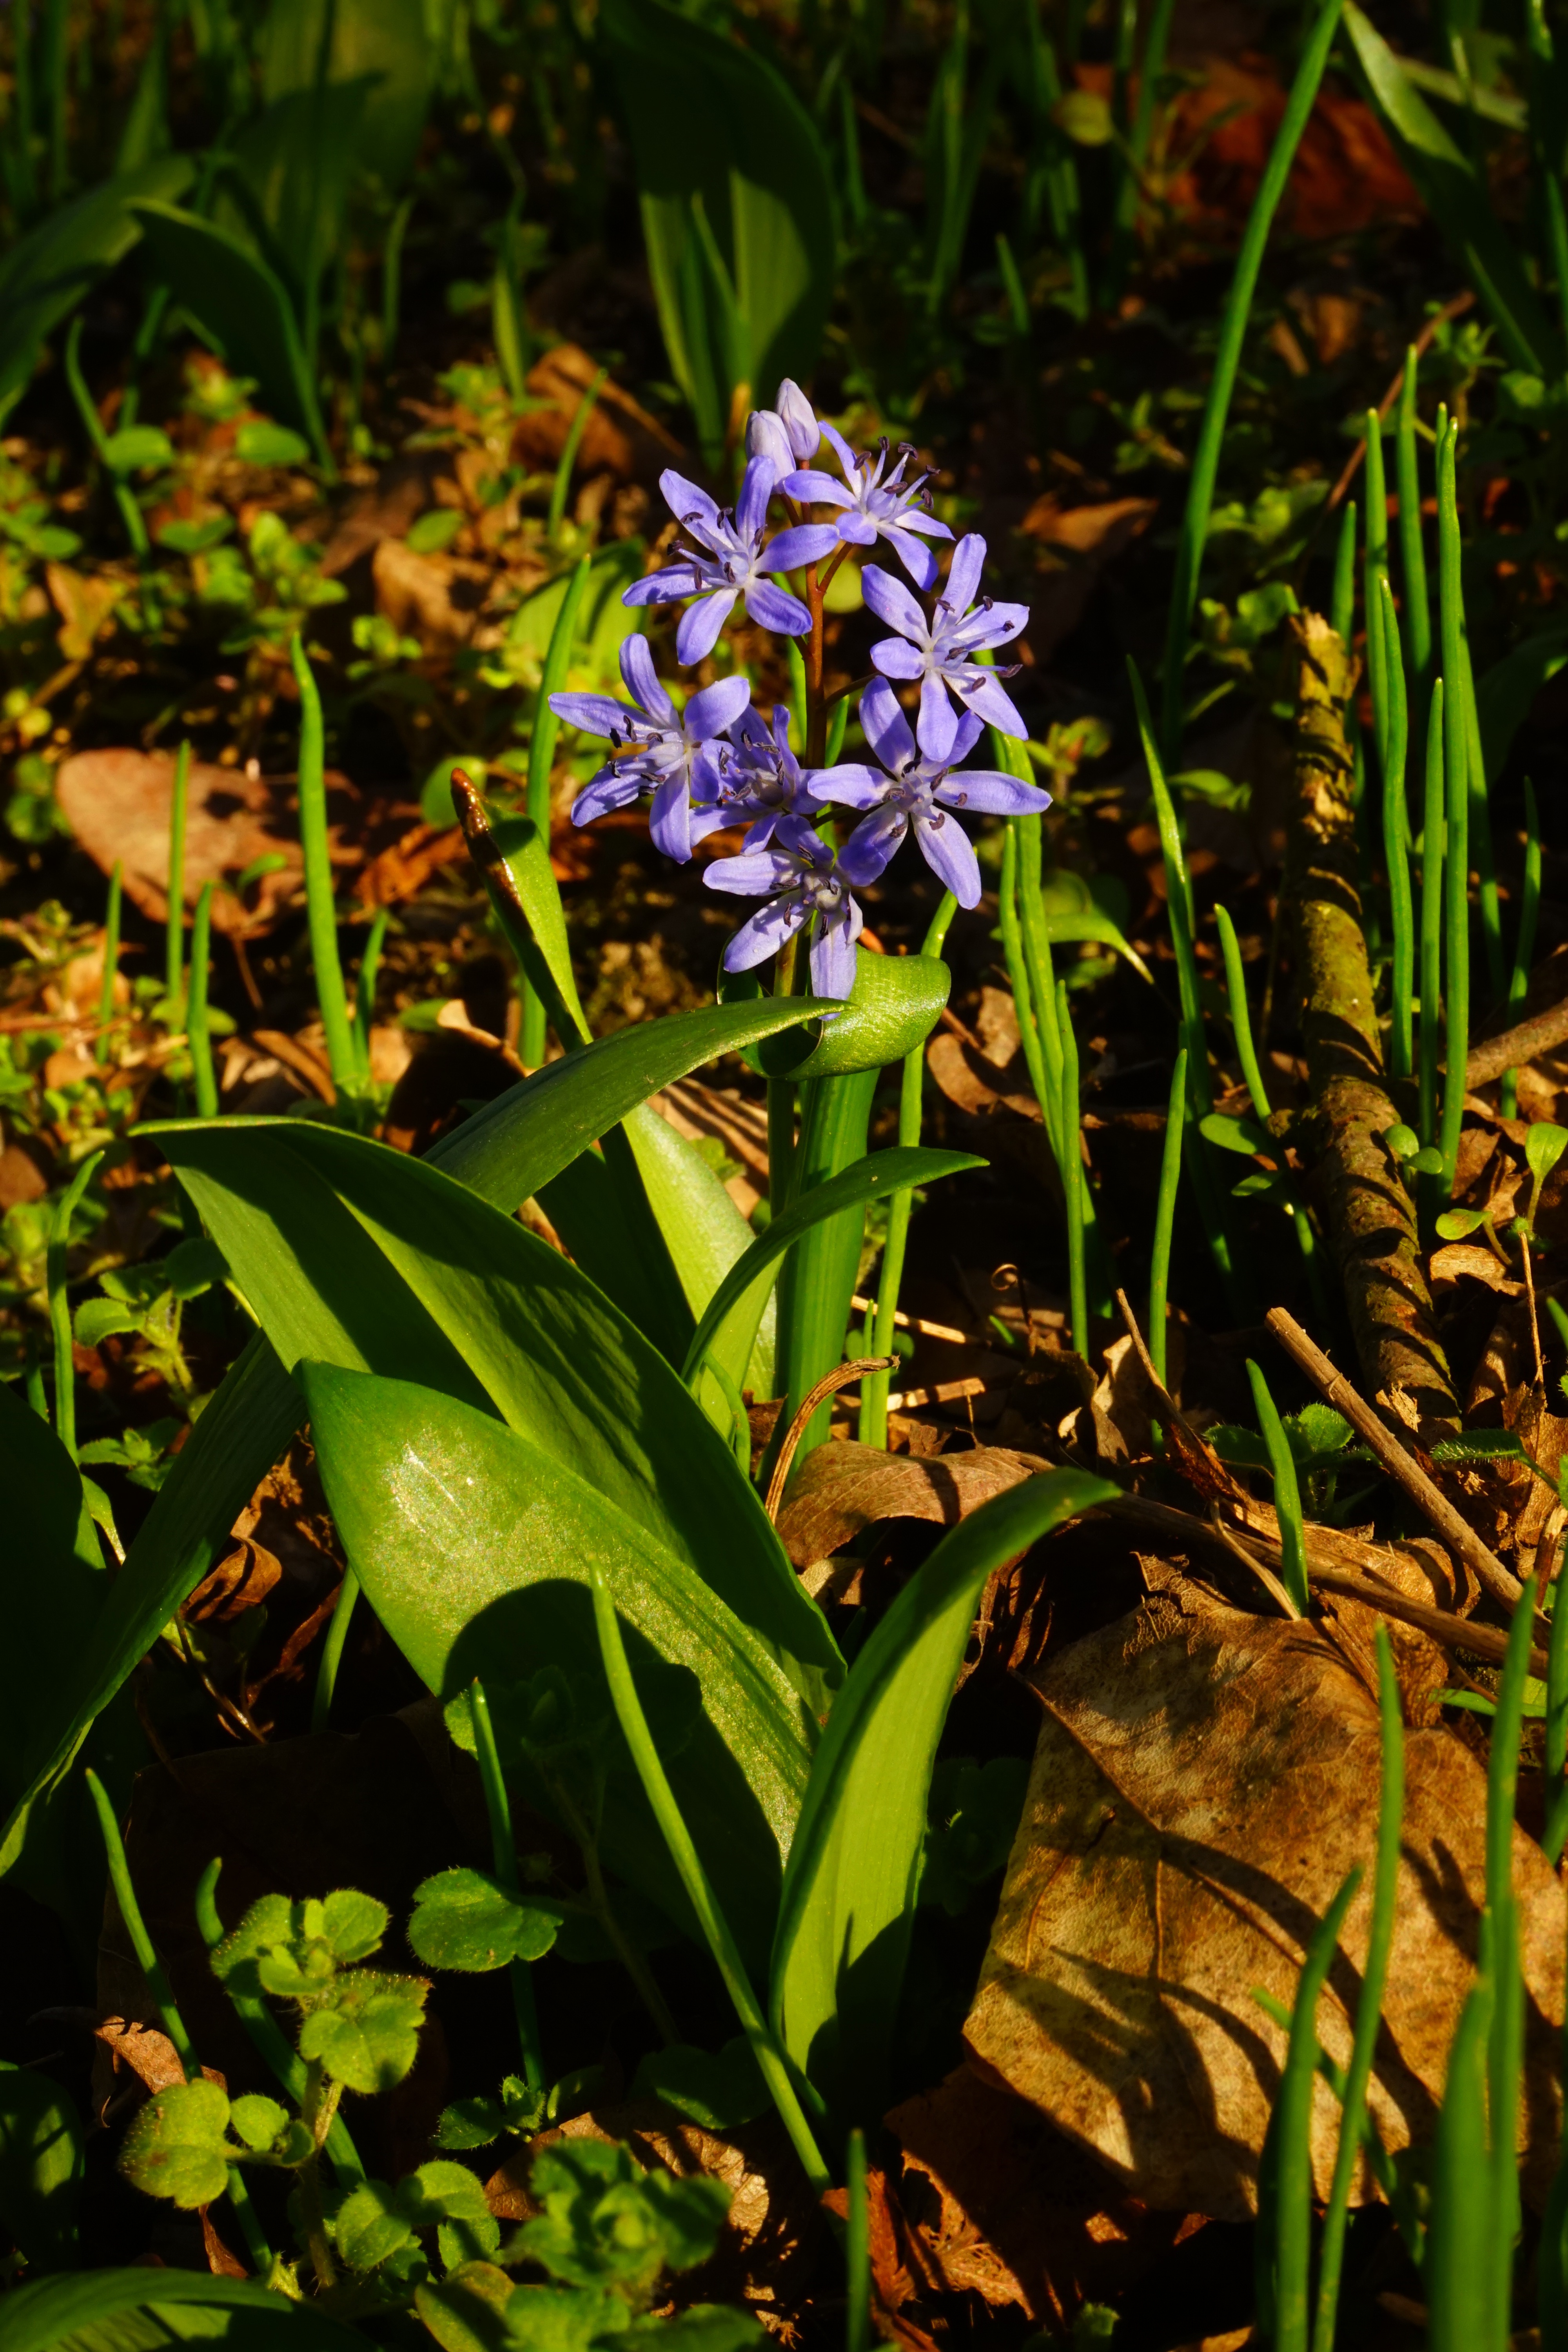
blossom, plant, flower, bloom, spring, jungle, botany, blue, garden, flora, wildflower, woodland, early bloomer, scilla, harbinger of spring, flowering plant, asparagaceae, blue star, chionodoxa luciliae, asparagus plant, land plant, fawn lily, scilla bifolia, scilloideae, zweibl ttriger blue star, two sea onion